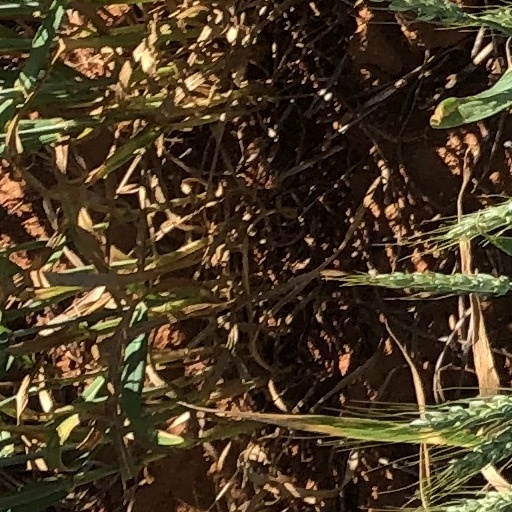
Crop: wheat